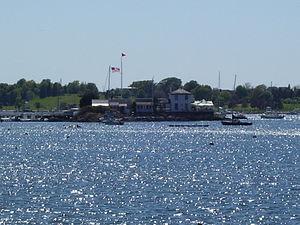
Le phare d'Ida Lewis Rock, autrefois phare de Lime Rock est un phare inactif situé dans le port de Newport dans le Comté de Newport.